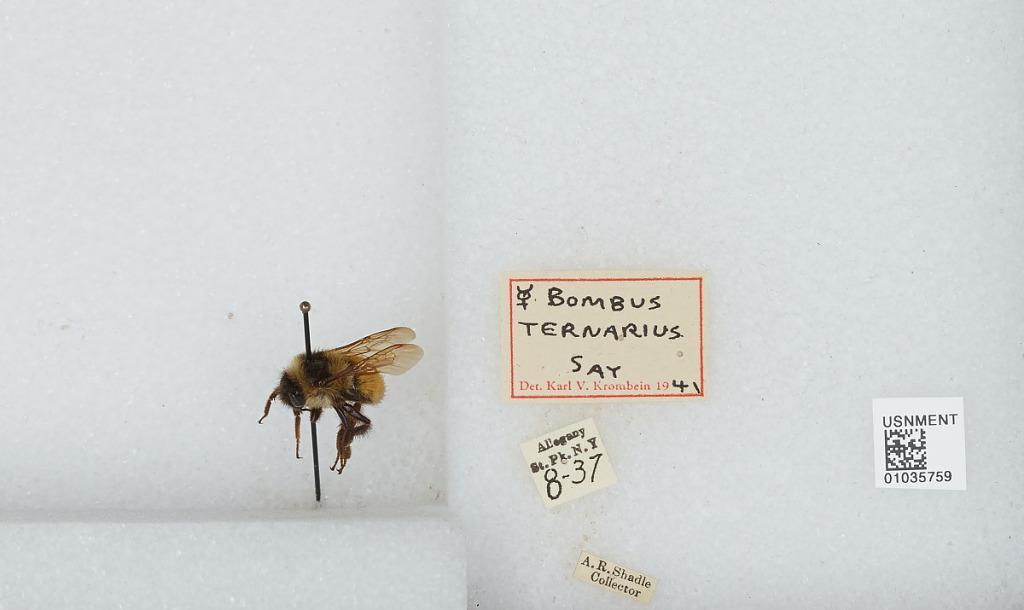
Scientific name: Bombus (Pyrobombus) ternarius Say
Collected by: A. Shadle
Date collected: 1937-8-
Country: United States
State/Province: New York
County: Cattaraugus
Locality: Allegany State Park
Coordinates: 42.0997, -78.7492
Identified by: Krombein, Karl V.